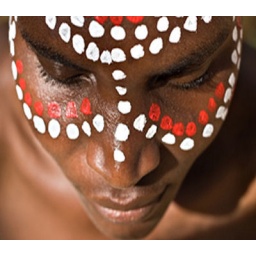
Young African girl, tribal painted face in white and red